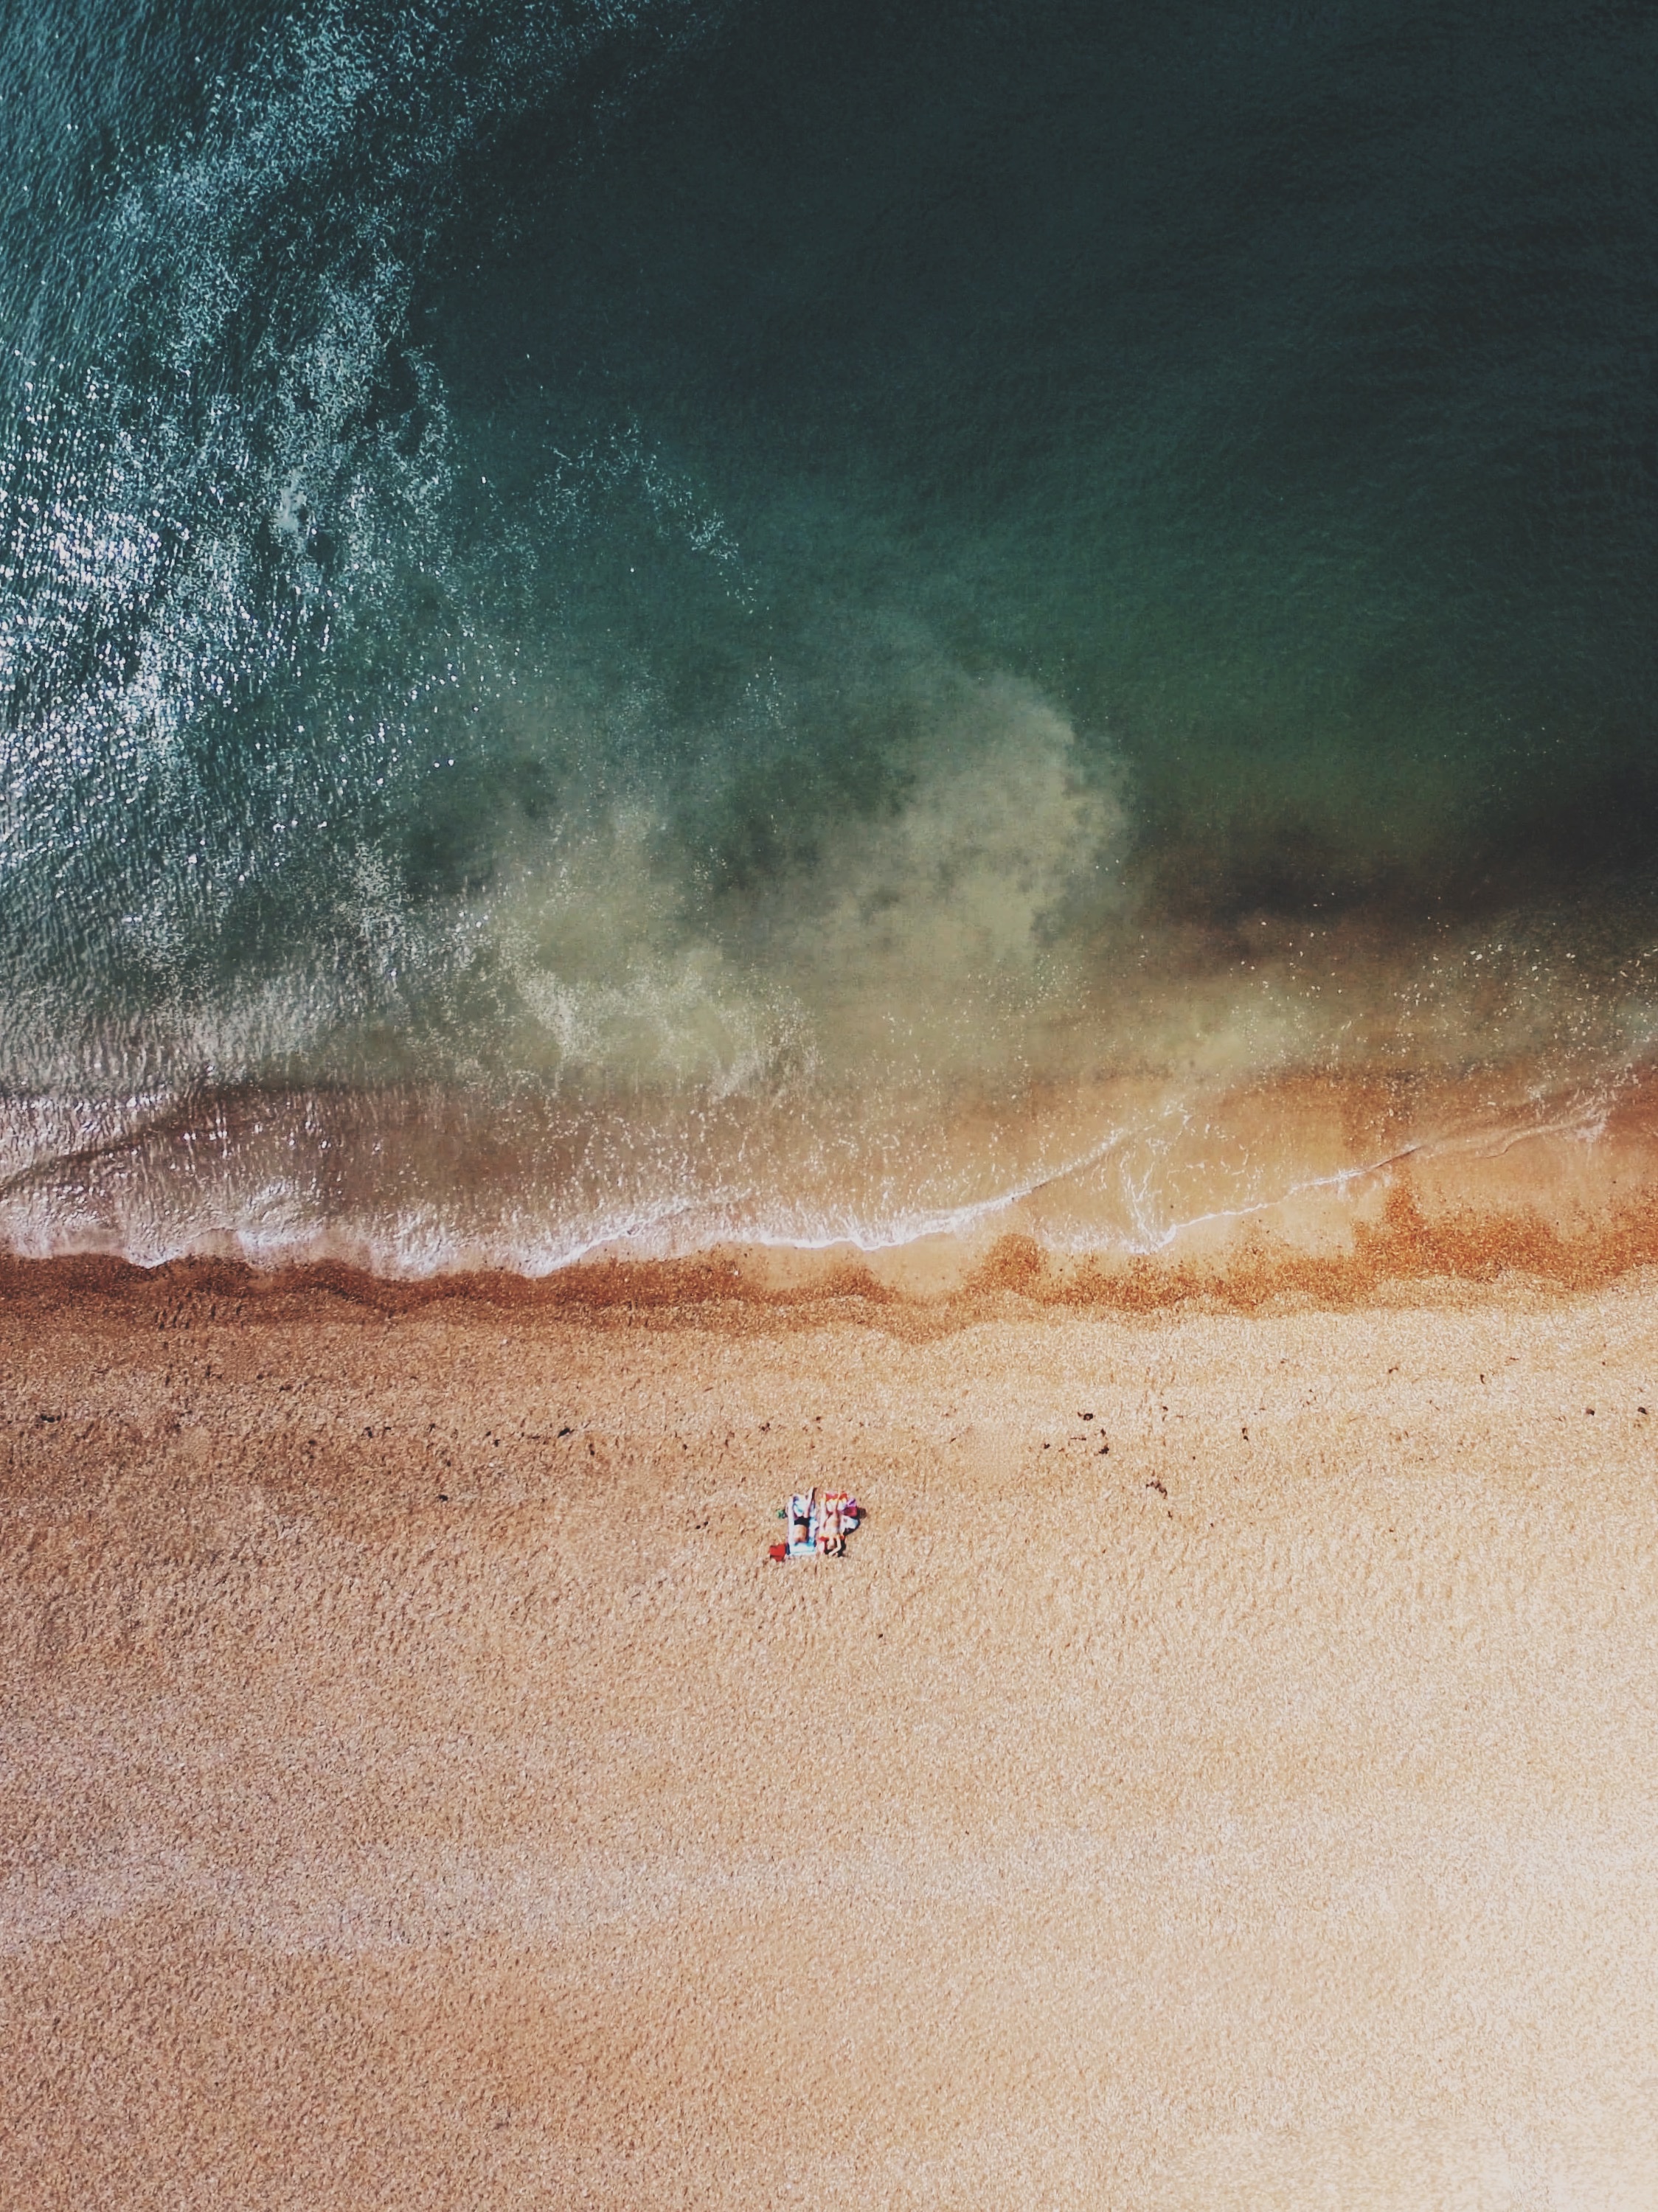
sea, sand, horizon, cloud, sky, sunlight, morning, texture, wave, material, atmospheric phenomenon, atmosphere of earth, wind wave